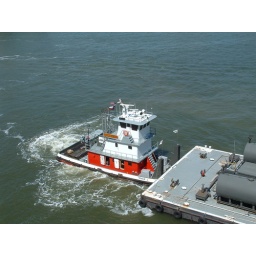
Tug boat in Galveston flueing our ship